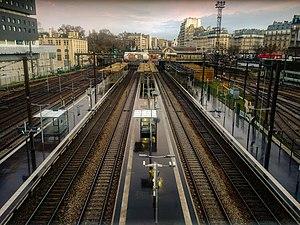
La gare de Pont Cardinet depuis le pont rue Mère Teresa, à Paris 17e arrondissement.
La gare de Pont-Cardinet est une gare ferroviaire française, située dans le 17ᵉ arrondissement de Paris. C'est une gare de la Société nationale des chemins de fer français desservie par les trains de la ligne L du Transilien. Elle se situe à une distance de 1,7 km de la gare de Paris-Saint-Lazare.